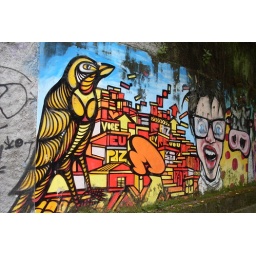
Great graffiti in a park not far from the Corcovado mountain train station.